John Hubert Ward

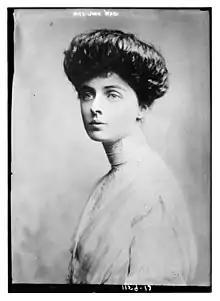
Ward's wife, Jean Templeton Reid.

Ward's engagement to Jean Templeton Reid (1884–1962) was announced in April 1908. She was the daughter of Whitelaw Reid, American ambassador to the United Kingdom, sister of Ogden Mills Reid, a New York publisher, the granddaughter of Darius Ogden Mills, an American financier, and the niece of Ogden Mills, a prominent New York Society man. Ward and Reid met through George Holford, also equerry-in-waiting to the King.